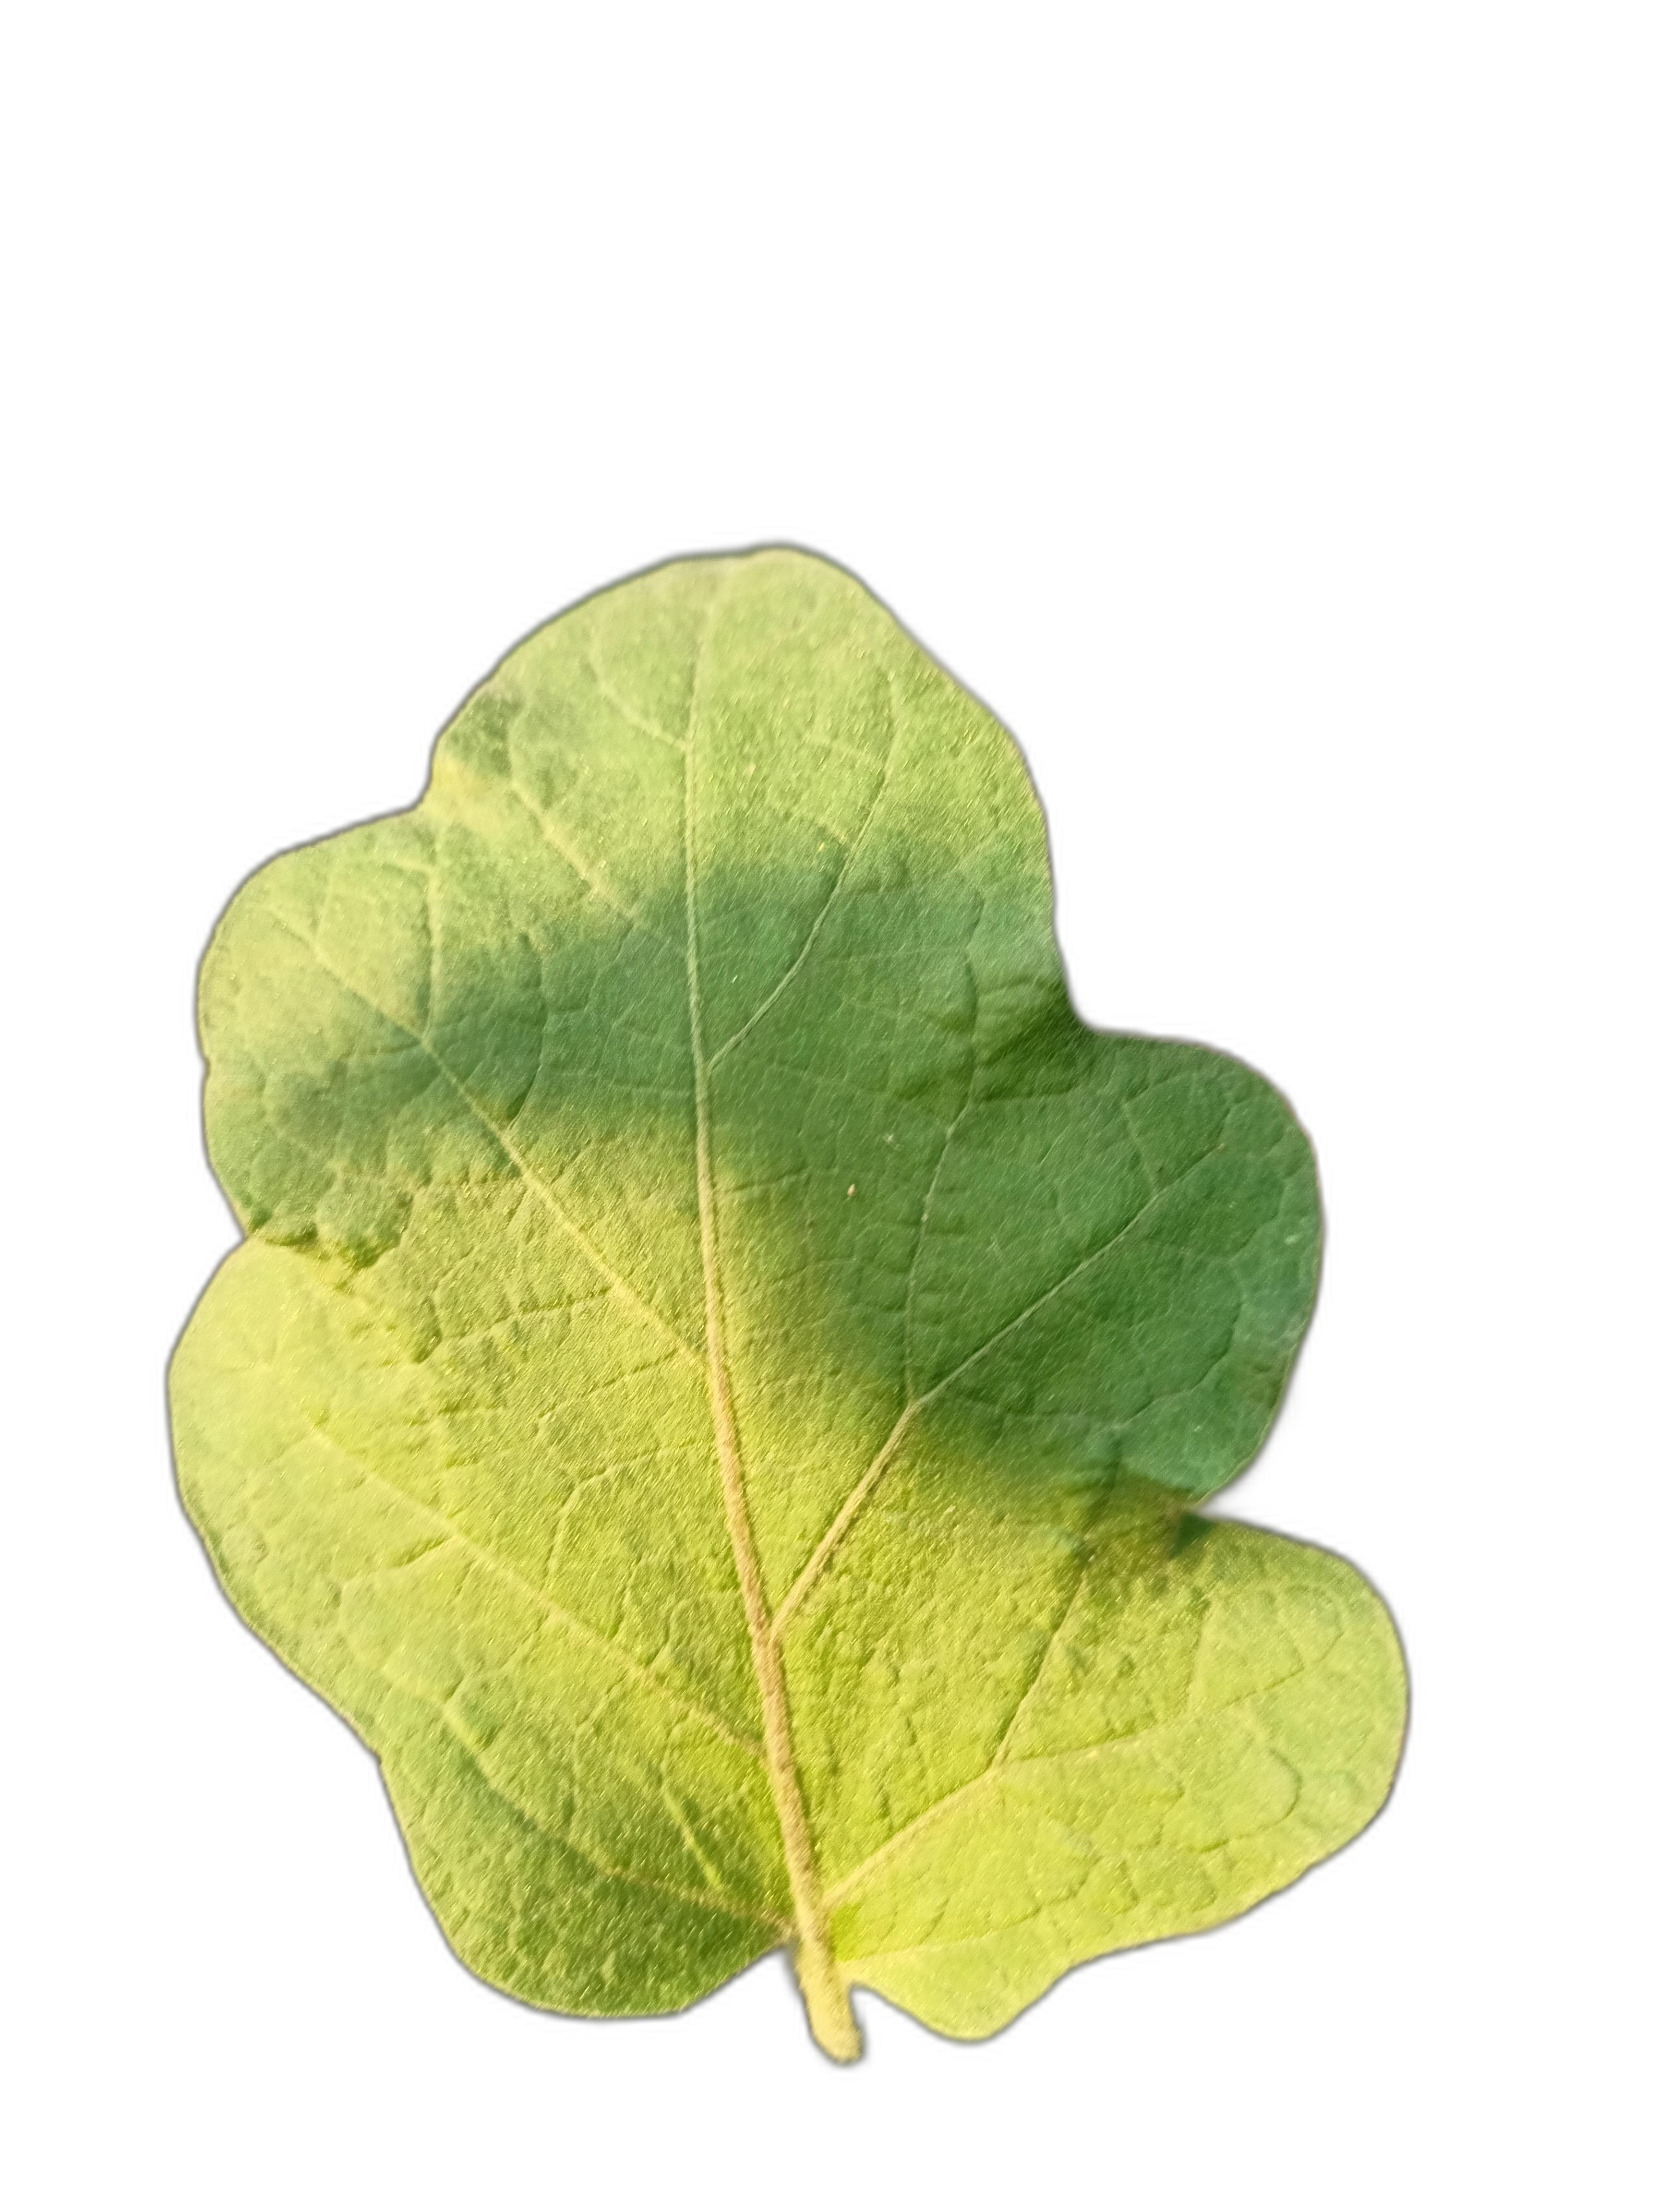
Label: Healthy Leaf